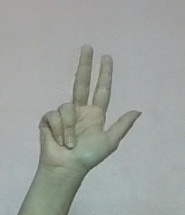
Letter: al